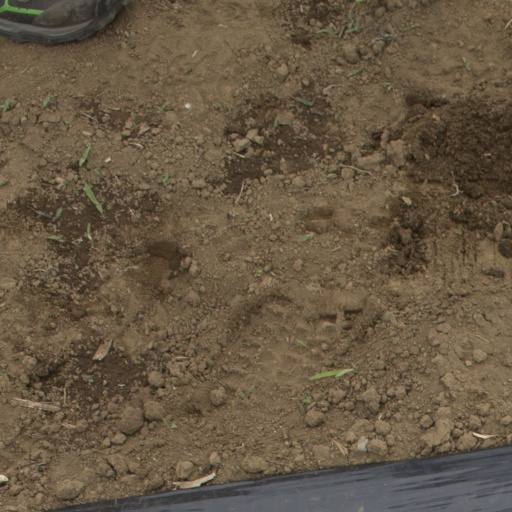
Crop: Jerusalem artichoke